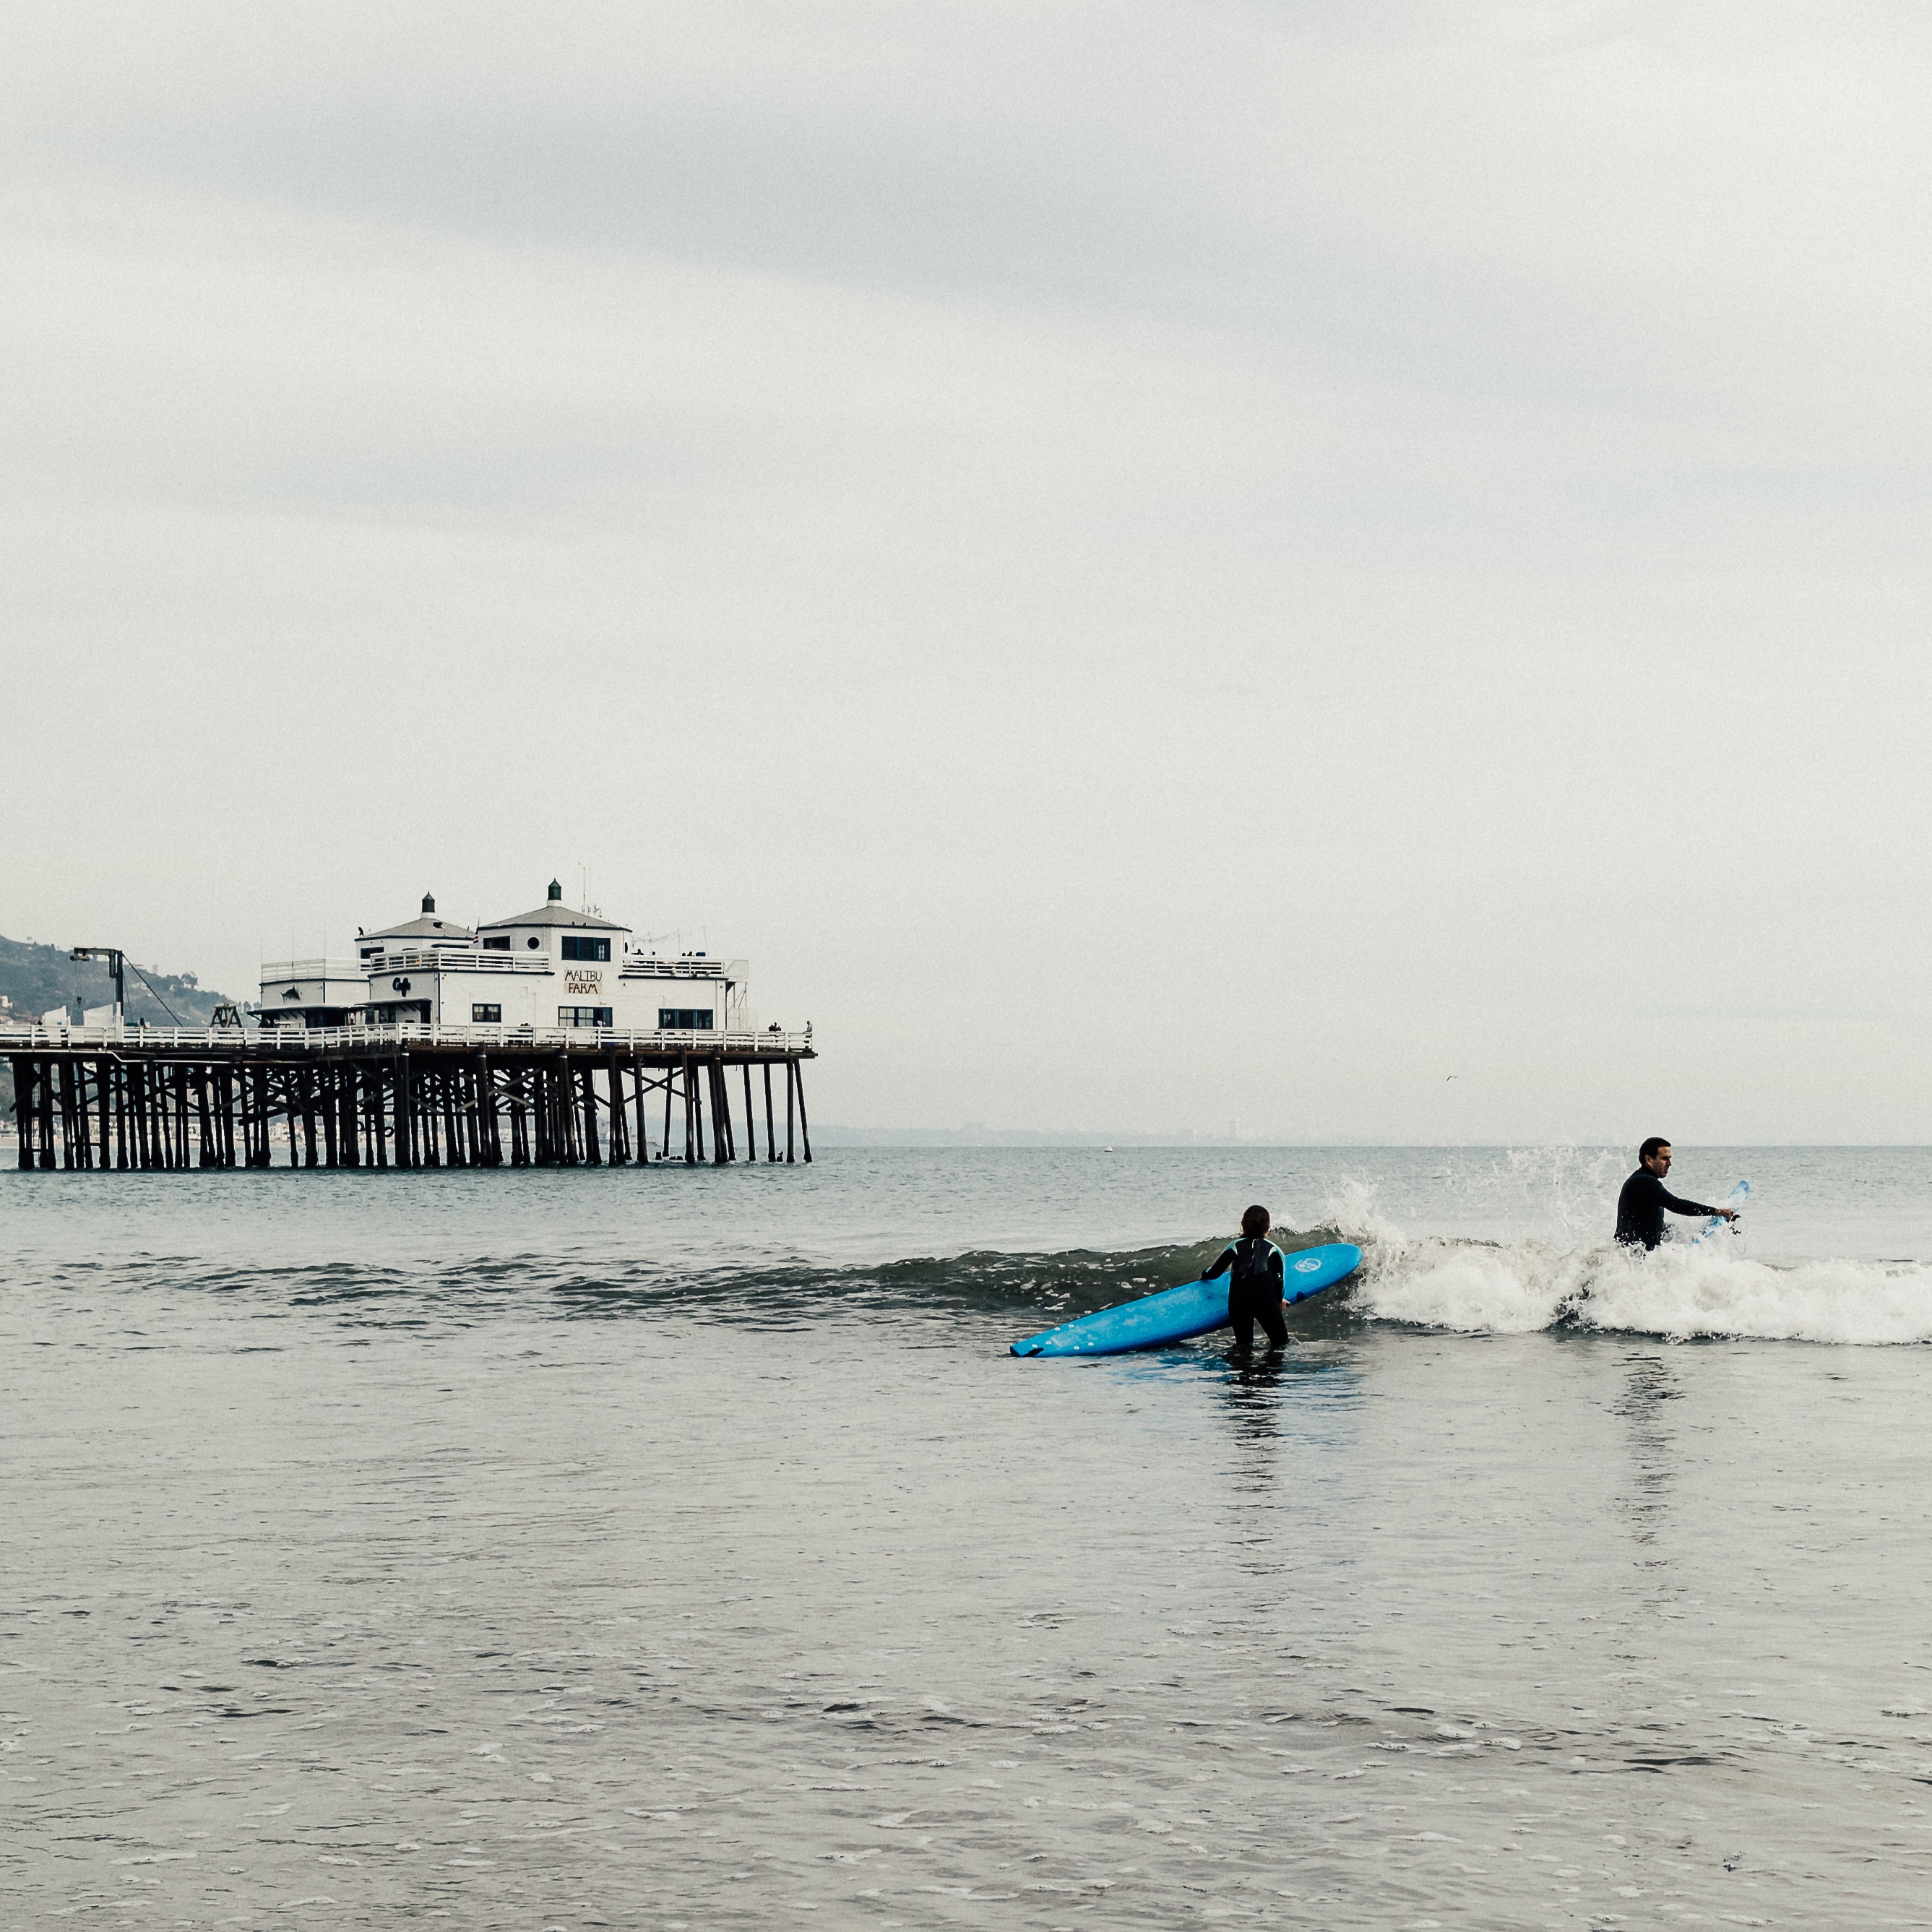
beach, sea, coast, ocean, boat, wave, paddle, vehicle, bay, boating, wind wave